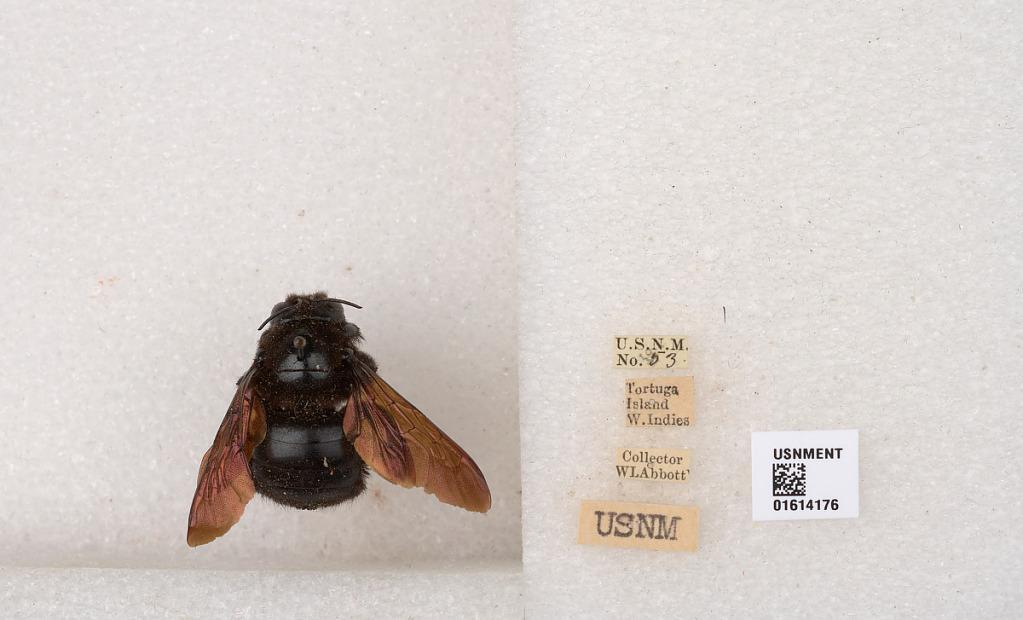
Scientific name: Xylocopa (Neoxylocopa) mordax Smith
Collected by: W. Abbott
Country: Haiti
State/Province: Nord-Ouest
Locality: Tortuga Island